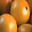
Label: orange